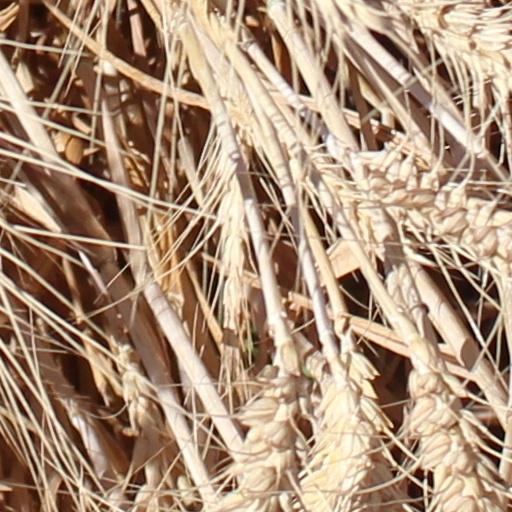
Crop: wheat